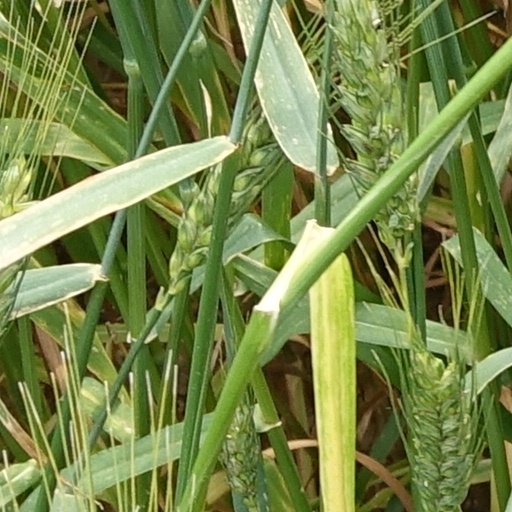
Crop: wheat